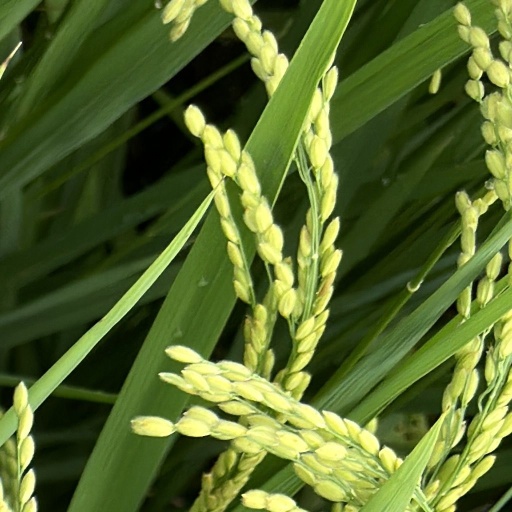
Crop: rice